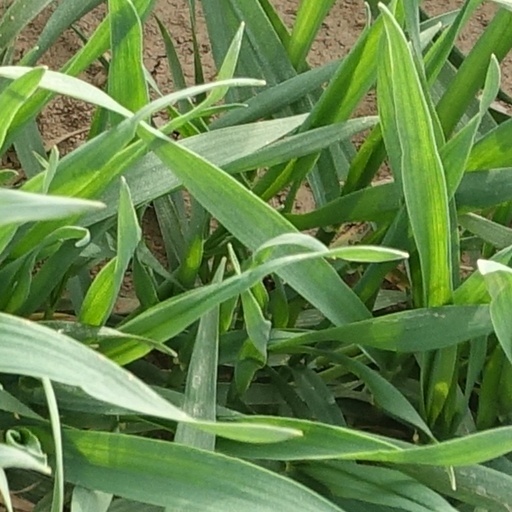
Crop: wheat